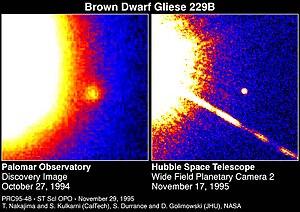
Depuis sa création afin de décrire les « étoiles errantes » de l'époque classique, la définition des planètes est empreinte d'ambigüité. Durant sa longue utilisation, le mot a eu différentes significations, souvent équivalentes. Au cours des millénaires, le sens du terme n'a jamais été strict, et sa signification s'est altérée devenant floue jusqu'à inclure ou exclure un grand nombre d'objets différents, du Soleil et la Lune jusqu'aux satellites et aux astéroïdes. La connaissance de l'Univers s'améliorant, le sens du mot « planète » s'est élargi, évoluant parallèlement, perdant d'anciennes acceptions, et en adoptant de nouvelles, sans jamais arriver cependant à une définition unique et concrète.
Une naine brune est, d'après la définition provisoire adoptée, en 2003, par l'Union astronomique internationale, un objet substellaire dont la vraie masse est inférieure à la masse minimale nécessaire à la fusion thermonucléaire de l'hydrogène mais supérieure à celle nécessaire à la fusion thermonucléaire du deutérium, correspondant à une masse située entre 13 MJ et 75 MJ. En d'autres termes, il s'agit d'un objet insuffisamment massif pour être considéré comme une étoile mais plus massif qu'une planète géante. Il y a un accord sur la limite supérieure en deçà de laquelle une naine brune ne peut entretenir la réaction de fusion nucléaire de l'hydrogène : moins de 0,07 masse solaire pour une composition chimique solaire. La limite inférieure quant à elle ne fait pas unanimité ; un critère couramment retenu est la capacité à fusionner le deutérium, soit environ 13 masses MJ.